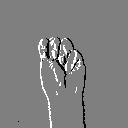
ASL letter: m